Vukovar

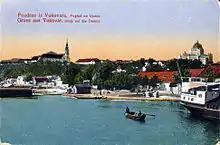
Vukovar seen from the Danube river in 1917

The city is positioned on important transport routes. Since time immemorial transport routes from the northwest to the southeast were active in the Danube Valley through the Vukovar area.